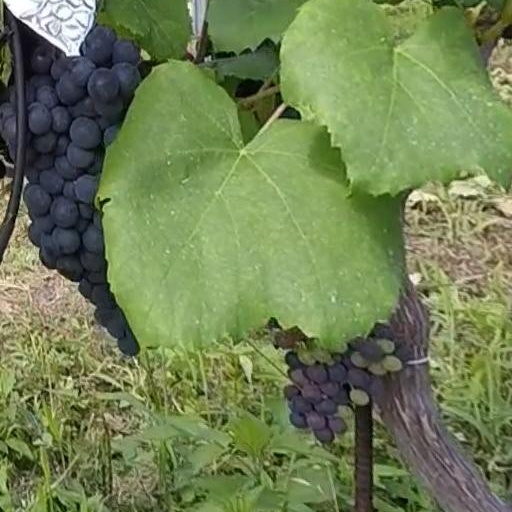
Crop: grape